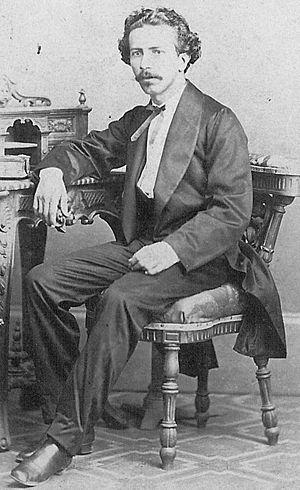
Alberto Henschel est un photographe germano-brésilien.